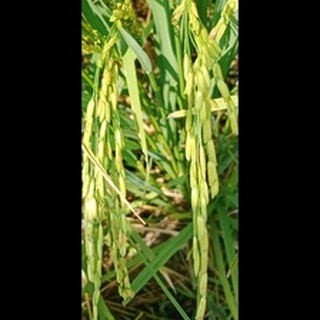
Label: healthy_rice